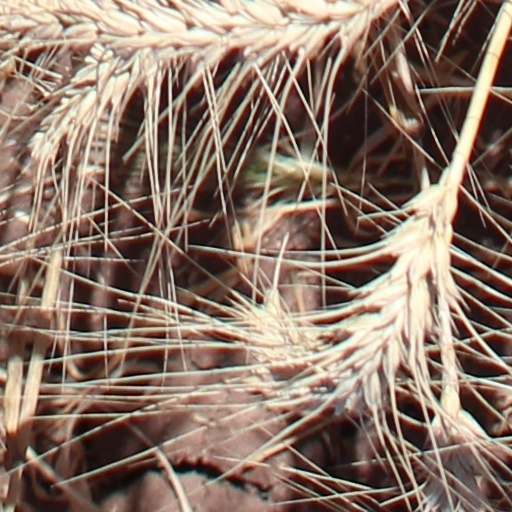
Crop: wheat